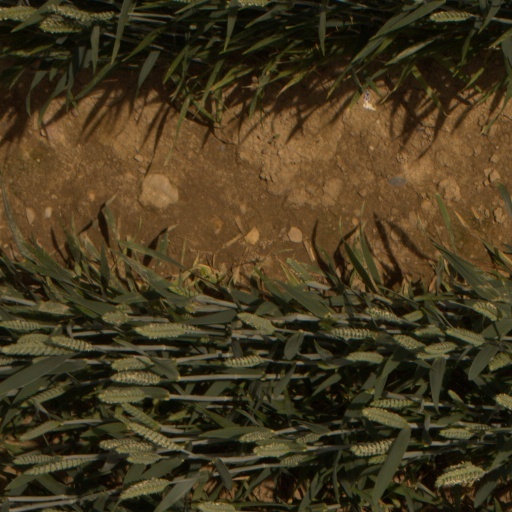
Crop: wheat